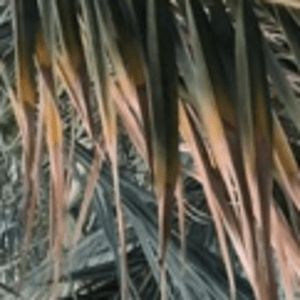
Label: Potassium Deficiency